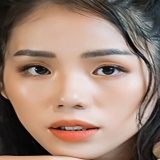
ca sĩ Nguyễn Hương Ly